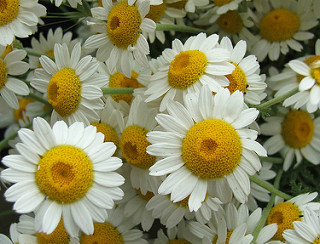
Flower: daisy